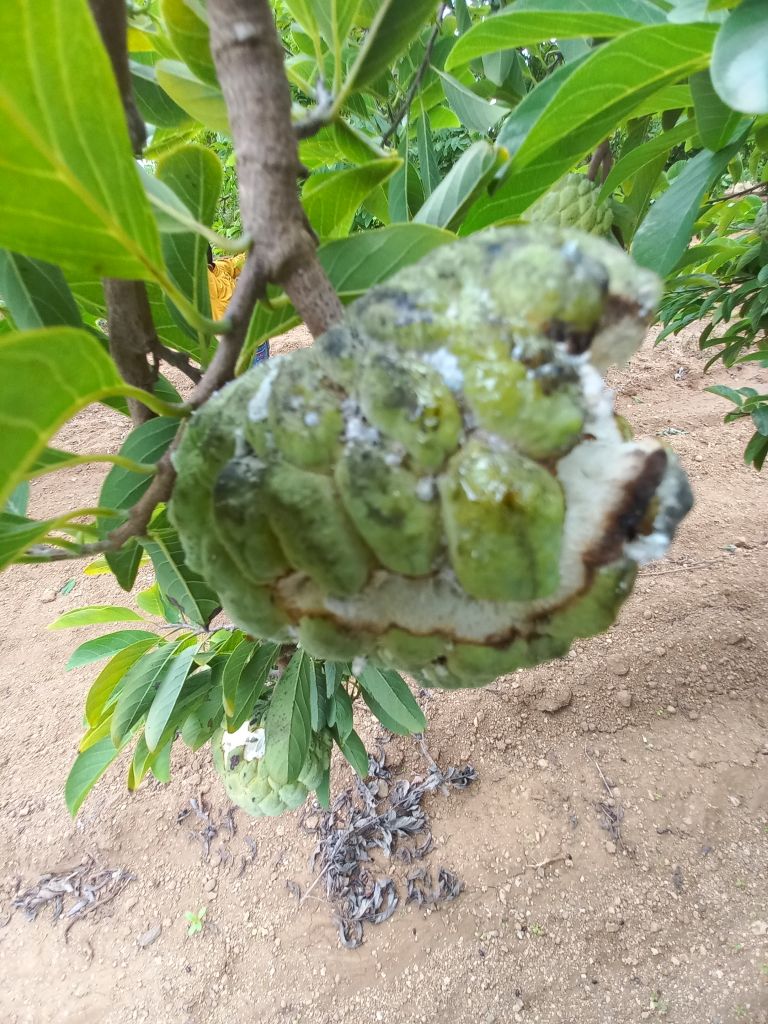
Disease label: Leaf spot on fruit